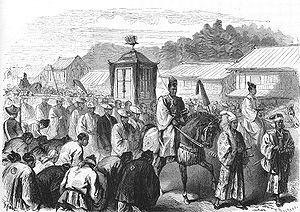
La restauration de Meiji, aussi appelée révolution de Meiji ou renouvellement de Meiji, est la période de l'histoire du Japon correspondant au renversement du shogunat Tokugawa et au recouvrement des pouvoirs de l'empereur, pouvoirs retrouvés en 1868. Elle couvre à la fois la fin de l'époque d'Edo et le début de l'ère Meiji, durant la seconde moitié du XIXᵉ siècle. C'est une suite d'événements qui ont conduit à d'énormes changements dans la politique du Japon et sa structure sociale. La restauration a été une conséquence directe de l'ouverture du Japon isolé jusqu'ici par une politique d'isolement volontaire appelé sakoku, imposée à la suite de l'arrivée des navires noirs des États-Unis, commandés par le commodore Matthew Perry, qui avait démontré la faiblesse du shogunat. Elle a permis de transformer l'Empire du Japon en grande puissance. Un important compte-rendu de ces événements, rédigé par un étranger, est A Diplomat in Japan d'Ernest Satow.
14 janvier : la France acquiert par traité avec les Nkomi la lagune Fernan Vaz au Gabon.
La chute d'Edo a eu lieu entre mai et juillet 1868, quand Edo, la capitale japonaise, commandée par le Shogunat Tokugawa, est tombée entre les mains des forces impériales pendant la guerre de Boshin.